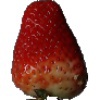
Label: Strawberry 1